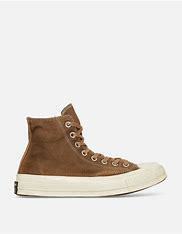
Brand: Converse
Model: Chuck 70